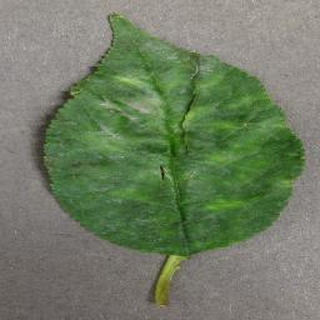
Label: cherry_powdery_mildew